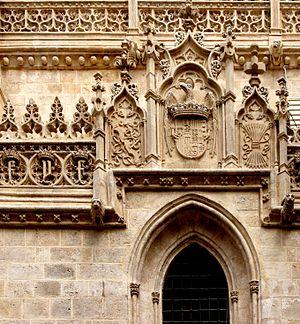
Symboles et armoiries de Ferdinand d'Aragon et Isabelle de castille, Les Rois Catholiques, sur un mur de la Capilla Real où ils sont enterrés, à Grenada, Espagne.